Jess L. Baily

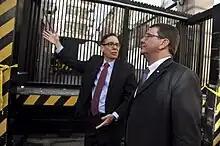
Ashton B. Carter and Jess Baily surveying the damage after the 2013 bombing attack

Eventually Baily would be appointed as the United States' Ambassador to Macedonia on December 23, 2014, a position he would hold until March 1, 2019. In 2017 he would add his voice to other critics of, then president, Gjorge Ivanov for withholding a mandate from opposition leader, Zoran Zaev, over the inclusion of ethnic Albanians in his proposed coalition. That same year he, alongside the USAID, would come under scrutiny by Judicial Watch for funding the Open Society Foundation in what was described as potential interference in domestic political affairs.